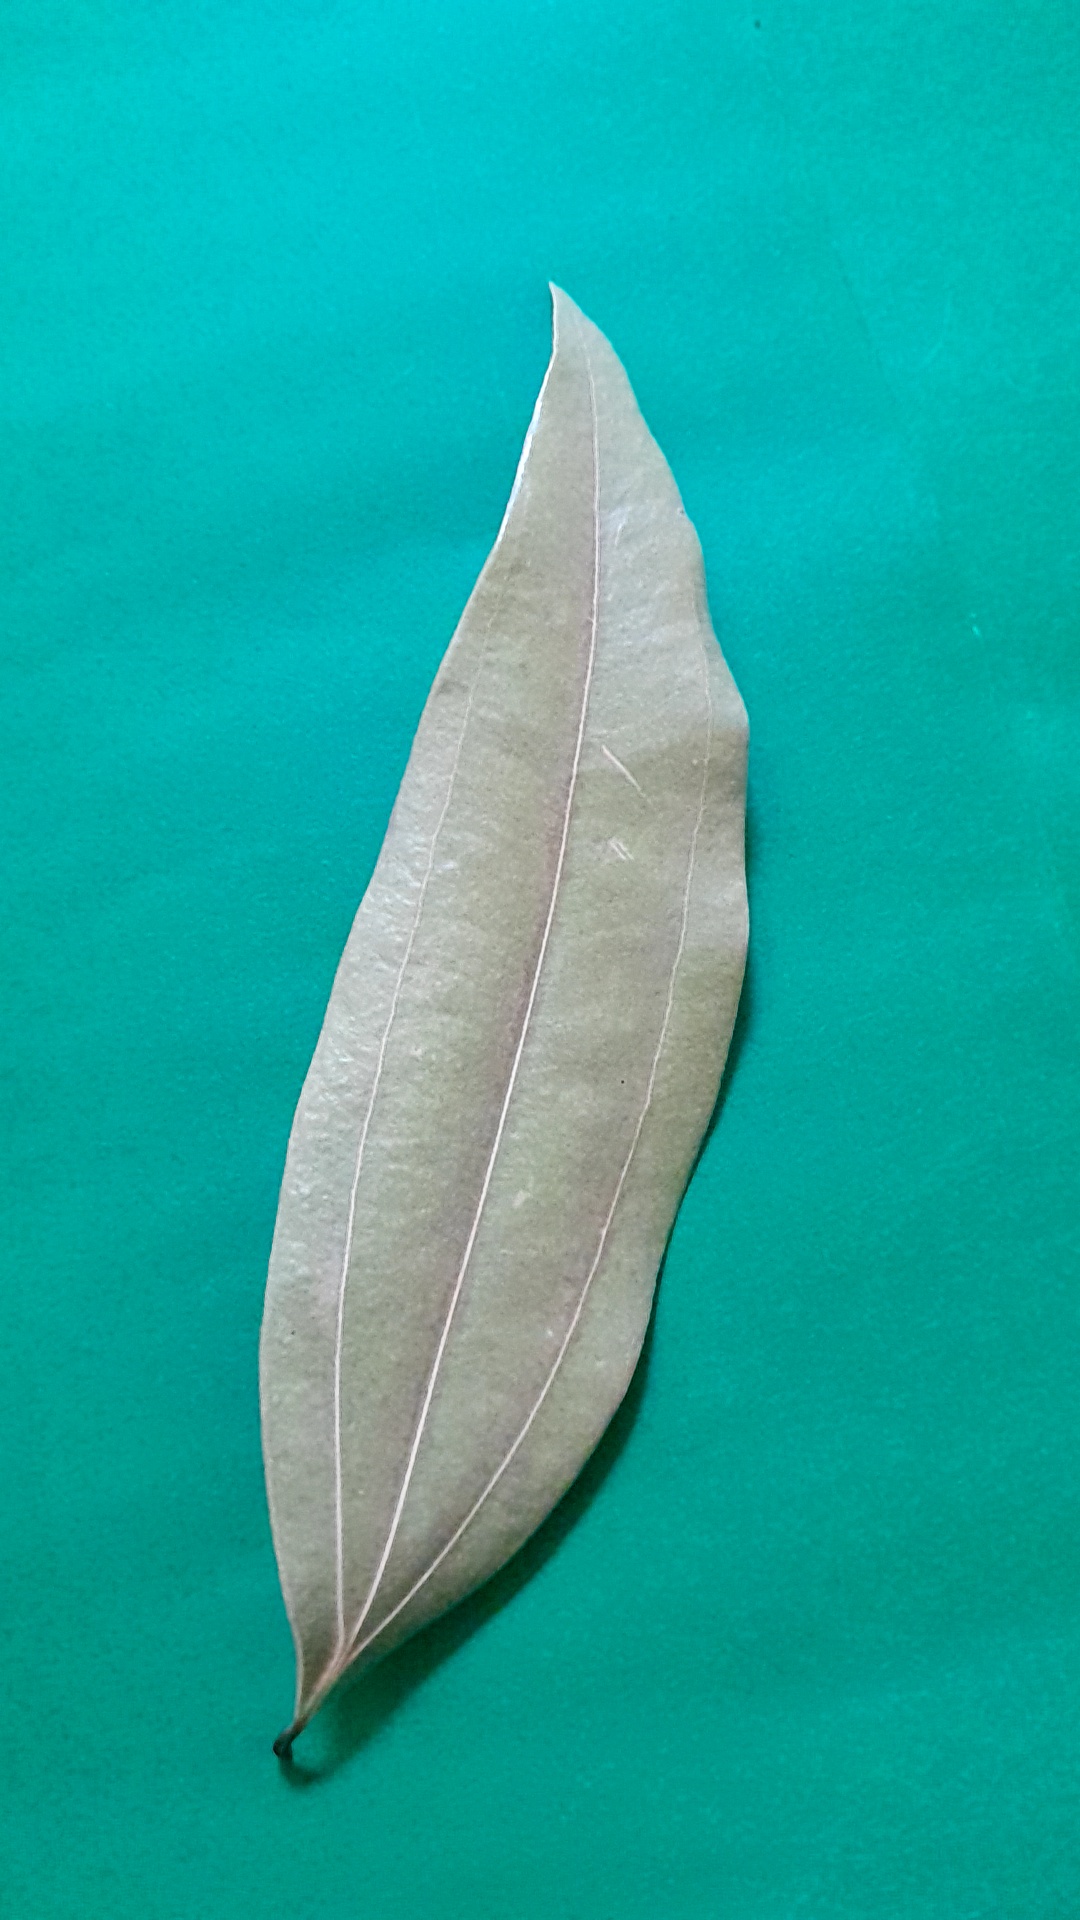
Label: Dry Leaf